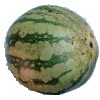
Label: watermelon